Morrison County Courthouse

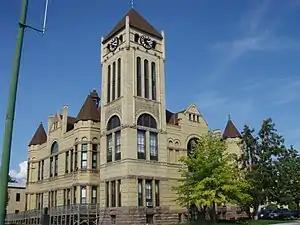
Exterior of the courthouse

The Morrison County Courthouse is a historic courthouse in Little Falls, Minnesota. The building was completed in 1890 or 1891 and still serves as the county courthouse today. The courthouse was added to the National Register of Historic Places on December 5, 1978, due to its Richardsonian Romanesque architectural style and the fact that it is made completely of local material.